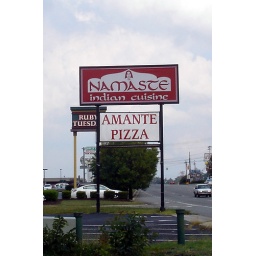
09-08- 24 Indian restaurant in Burlington from car window